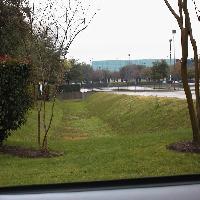
Weather: cloudy or overcast